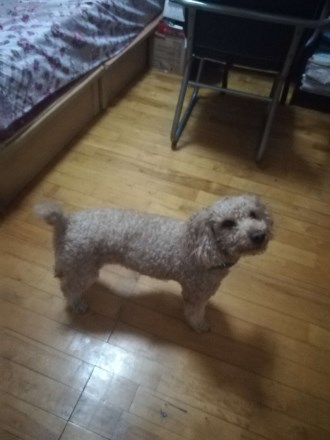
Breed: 7449-n000128-teddy